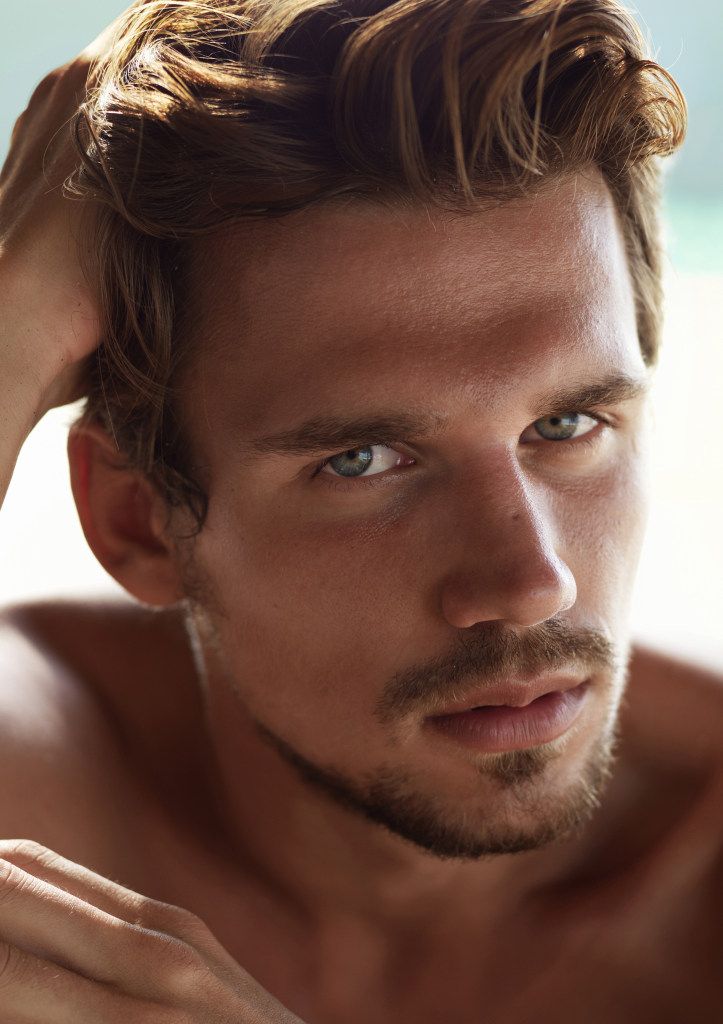
Gender: men